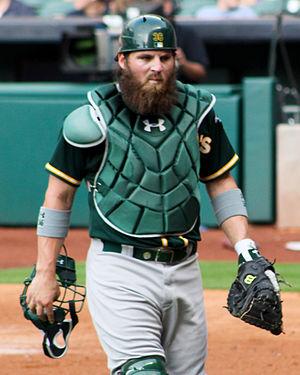
Derek Russell Norris est un receveur des Rays de Tampa Bay de la Ligue majeure de baseball.